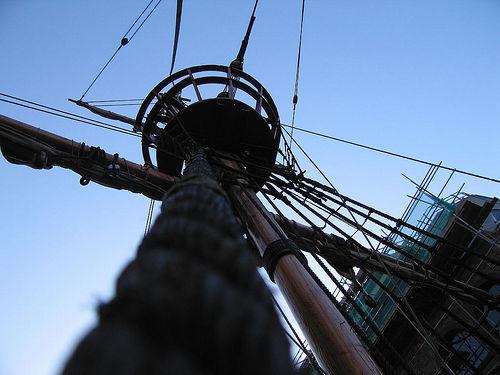
Weather: sun or clear